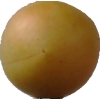
Label: cherry_wax